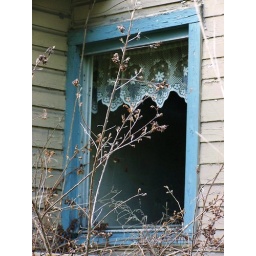
window of an abandoned house in Sanford FL